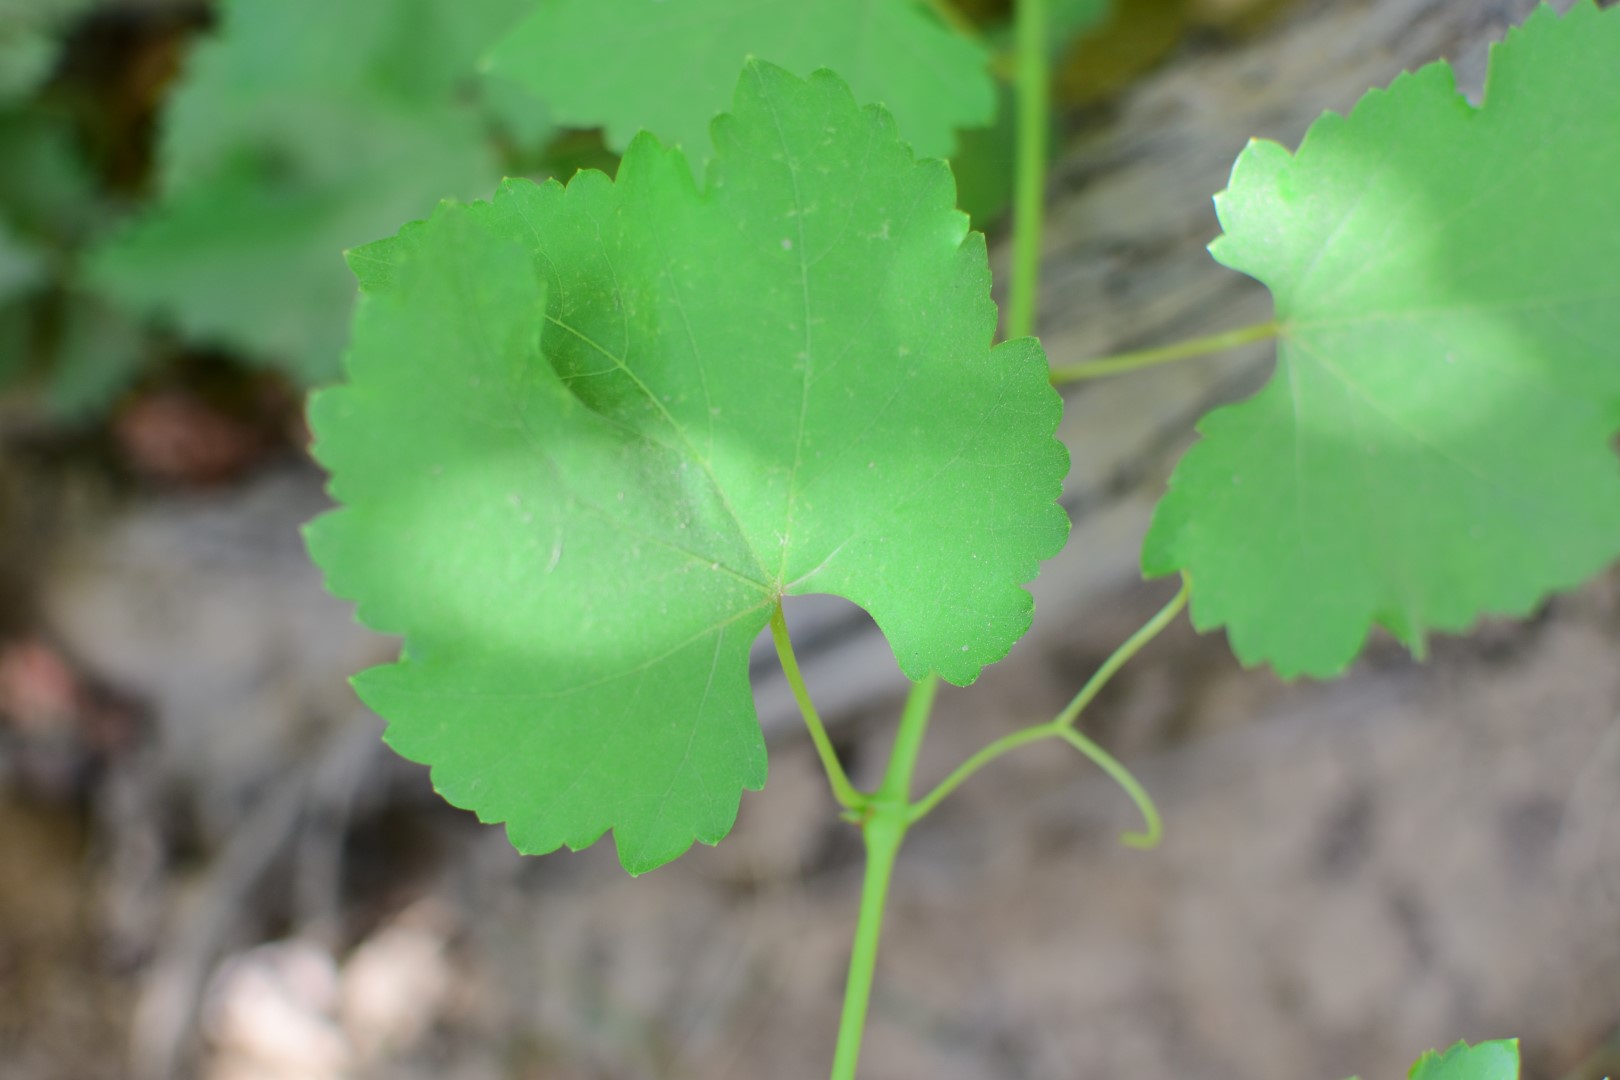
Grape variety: Frinsi